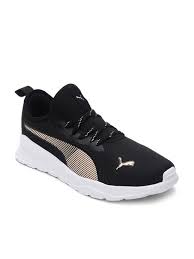
Label: Sneaker